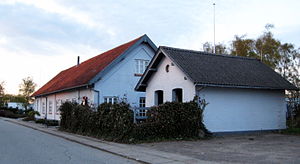
Hørby Station
Stationsbygningen i 2010
Hørby Gl. Station, da:Hjørring-Hørby Jernbane
Hørby Station er en nedlagt dansk jernbanestation i landsbyen Hørby i Vendsyssel. Hørby var 1899-1968 station på Sæbybanen og 1913-1953 endestation på Hjørring-Hørby Jernbane.